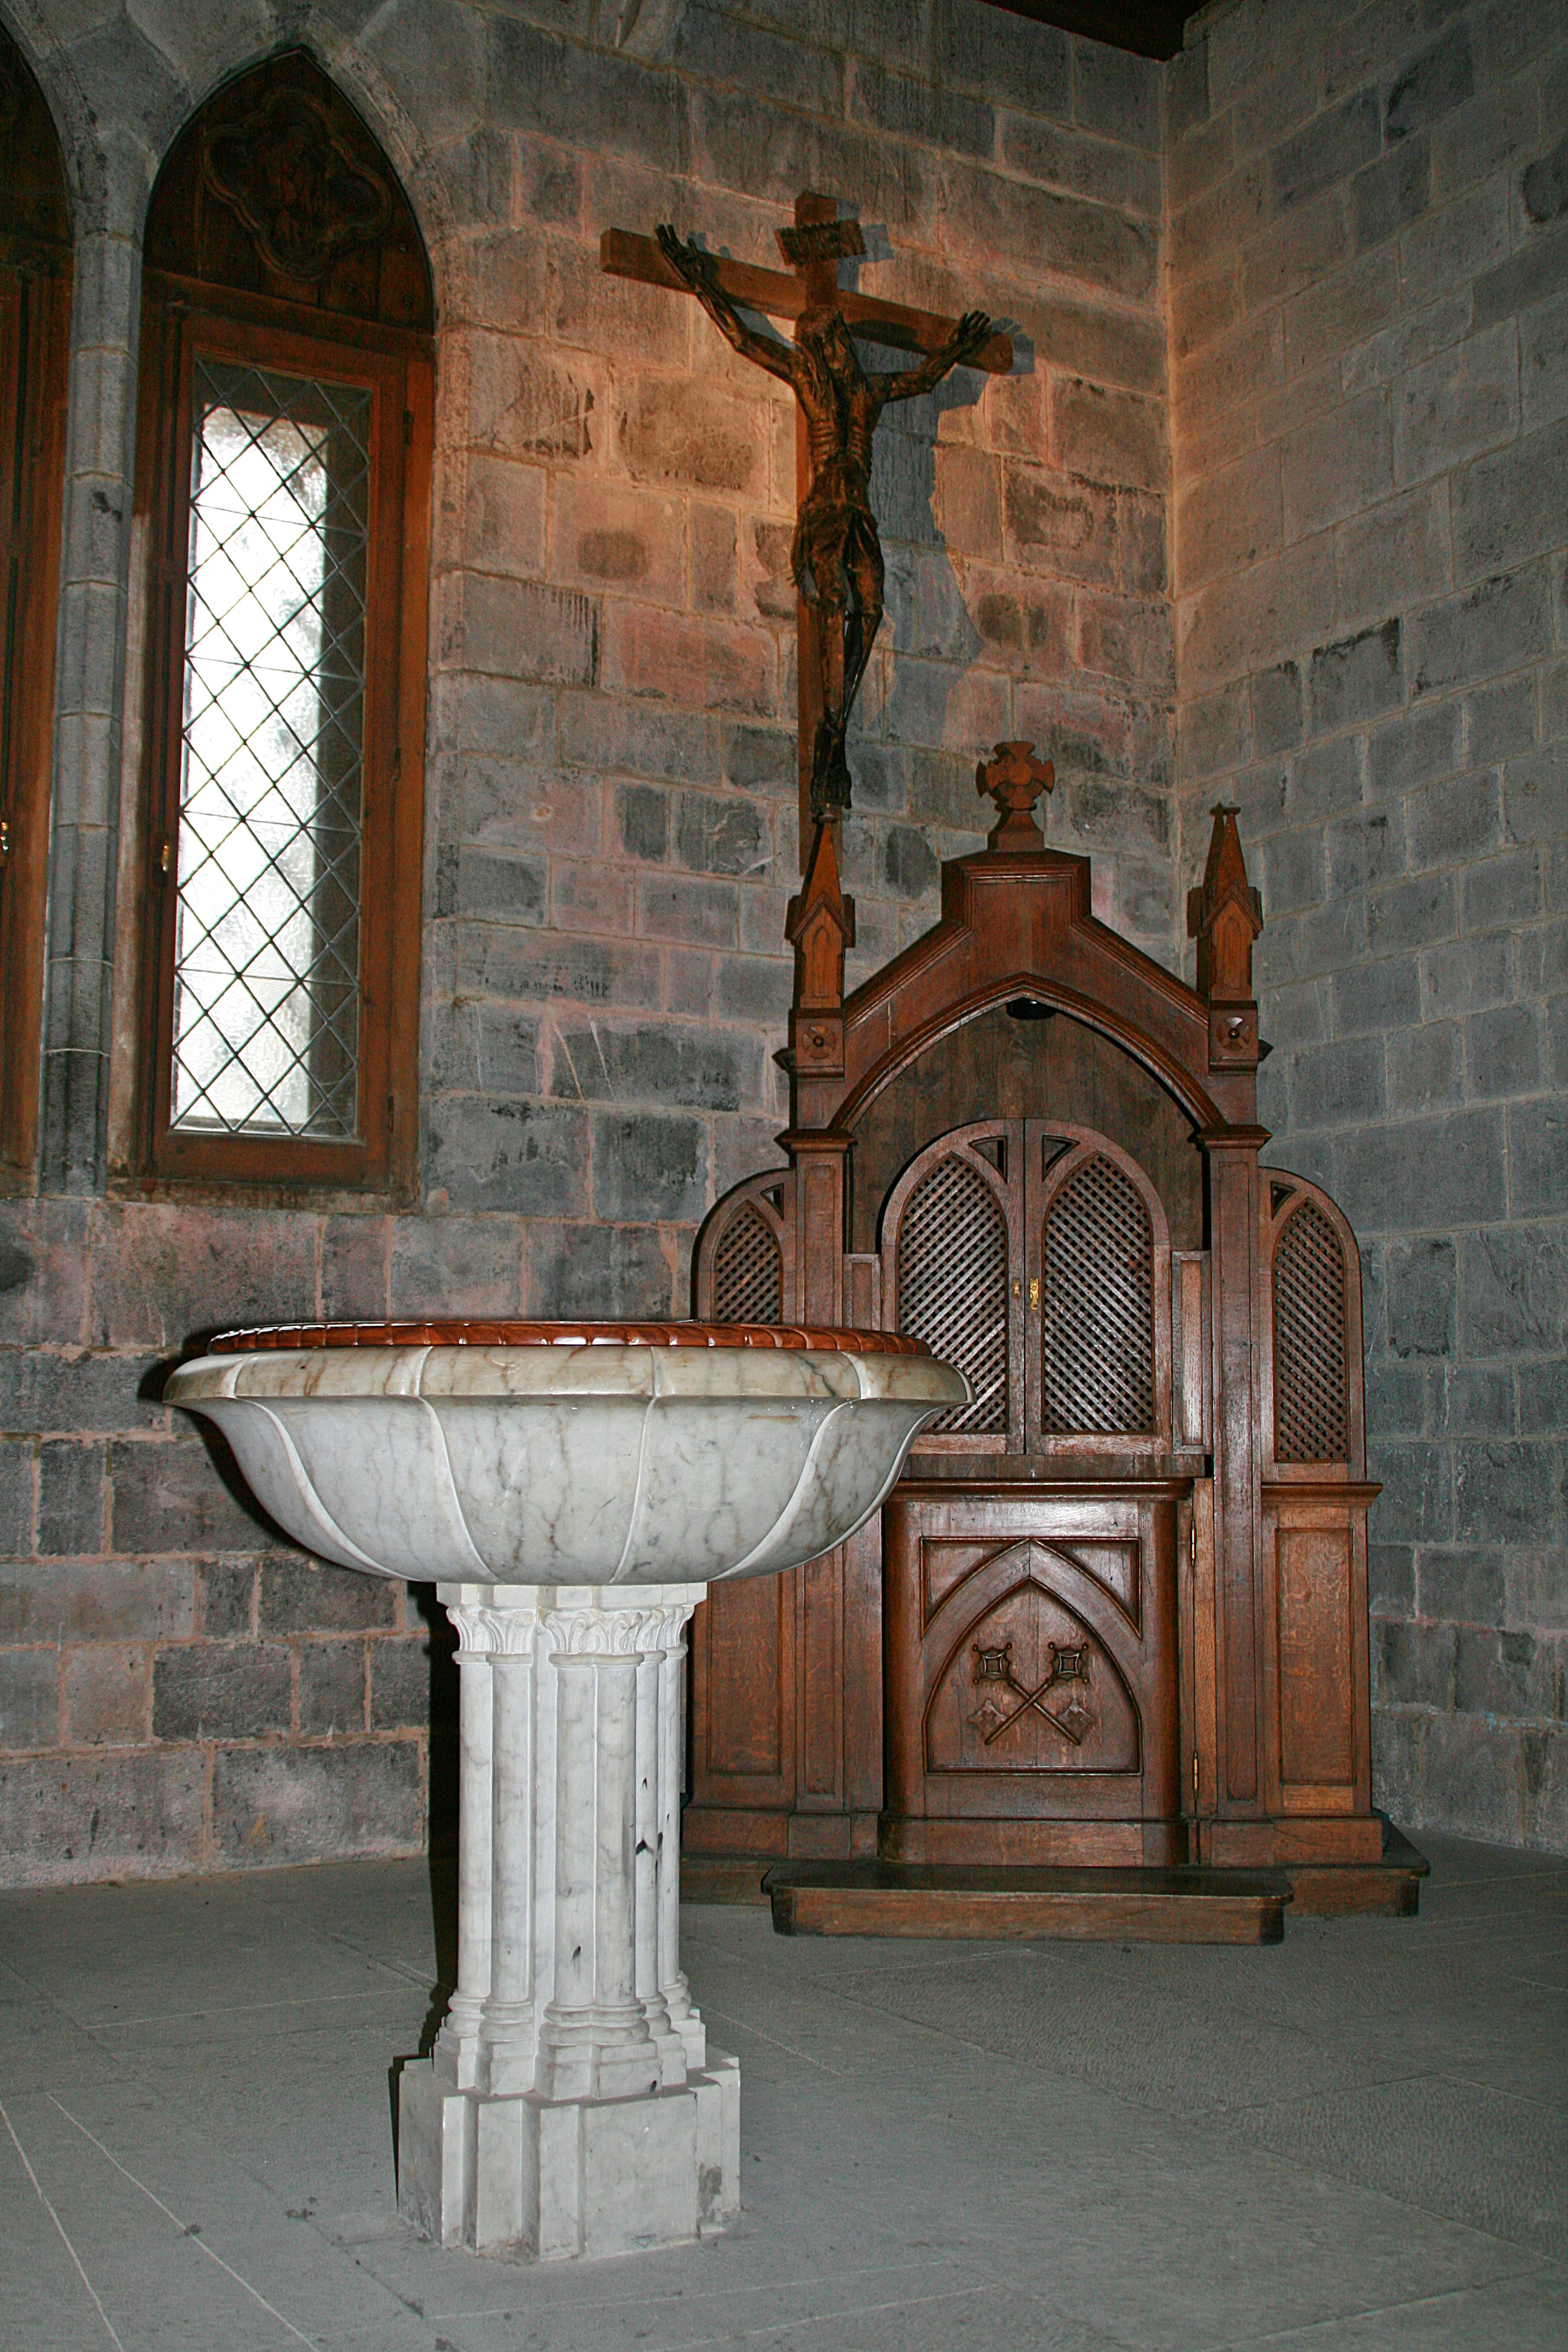
architecture, structure, wood, house, building, arch, column, church, chapel, furniture, place of worship, interior design, temple, navarra, caminodesantiago, roncesvalles, orreaga, orreagaroncesvalles, carving, estate, espana, ancient history